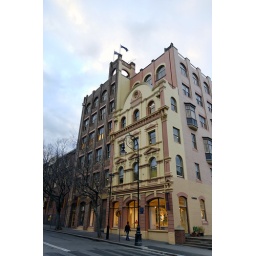
A Commercial building of shops and office in The Rocks, Sydney